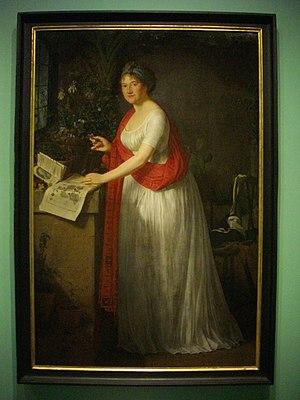
Musée des beaux-arts d'Orléans (Loiret, France)
Julie Philipault, née en 1780 à Paris, et morte en 1834 dans la même ville, est une peintre française.